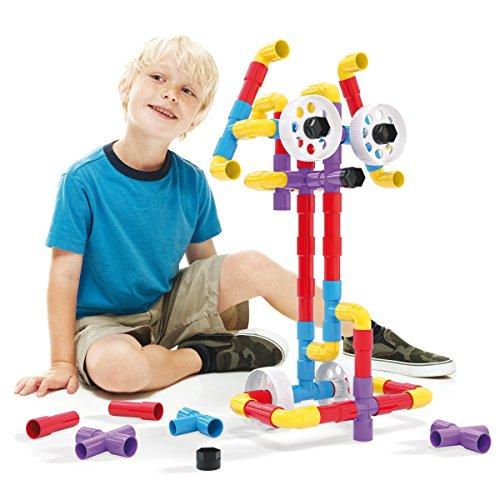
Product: Quercetti Tubation Wheels
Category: Toys & Games | Games & Accessories | Board Games
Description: Easy to assemble and put in motion.
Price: $34.99
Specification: ProductDimensions:15.7x3.5x13.4inches|ItemWeight:2.65pounds|ShippingWeight:3.04pounds(Viewshippingratesandpolicies)|ASIN:B075FRM3D9|Itemmodelnumber:041857|Manufacturerrecommendedage:3yearsandup